Ernest Belcher

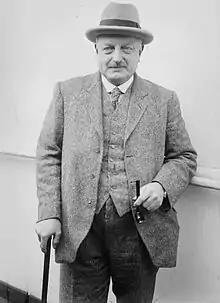
Major Ernest Albert Belcher circa 1920.

Major Ernest Albert Belcher (1871–1949) was the Assistant general manager of the British Empire Exhibition which was held at Wembley in 1924 and 1925. He was leader of the 1922 tour around the world to promote this event. Agatha Christie and her husband Archie were members of this group and Christie mentions him in her notes and biographies. A 2013 book "The Grand Tour: Around the World with the Queen of Mystery" gives an outline of this tour and describes Major Belcher in depth.